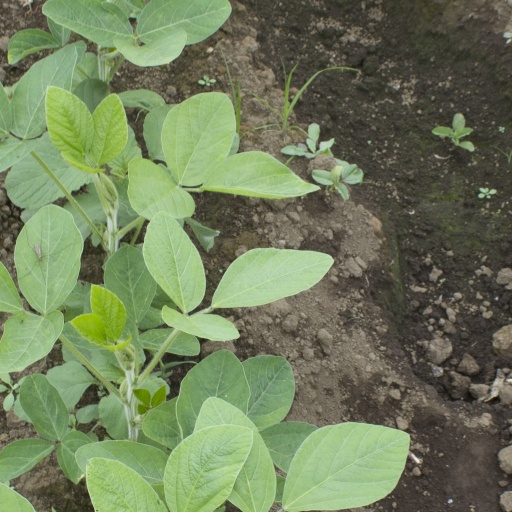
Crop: soybean